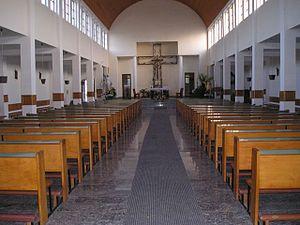
L'église Saint-Élie est située en Bosnie-Herzégovine, sur le territoire du village de Tihaljina et dans la municipalité de Grude.